Tyabji family

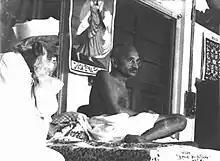
Abbas Tyabji with Mahatma Gandhi

Badruddin Tyabji was a founding member and the first Muslim President of the Indian National Congress. Tyabji graduated from University College London a member institution of the University of London and was called to the bar at Middle Temple. Tyabji was the first Indian to hold the post of Chief Justice of the Bombay High Court. Tyabji was nominated to the Bombay Municipal Corporation, he was a member of the University of Bombay and appointed to the Bombay Legislative Council. Tyabji founded Anjuman-i-Islam College in Bombay.